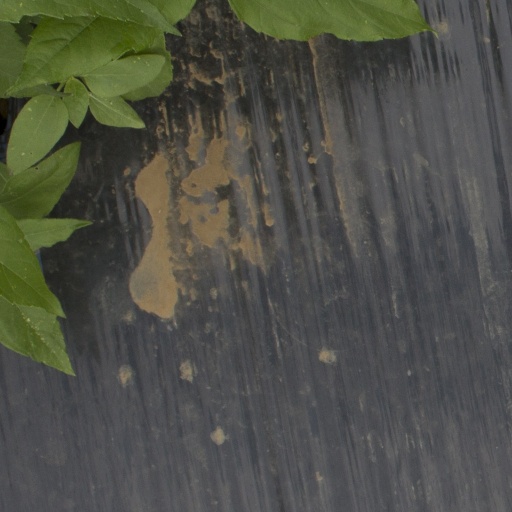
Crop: Jerusalem artichoke